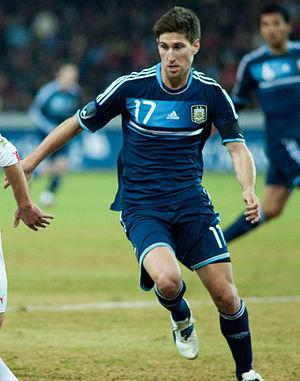
Federico Fernández est un footballeur argentin né le 21 février 1989 à Tres Algarrobos en Argentine. Il joue au poste de défenseur central et évolue actuellement à Newcastle United.